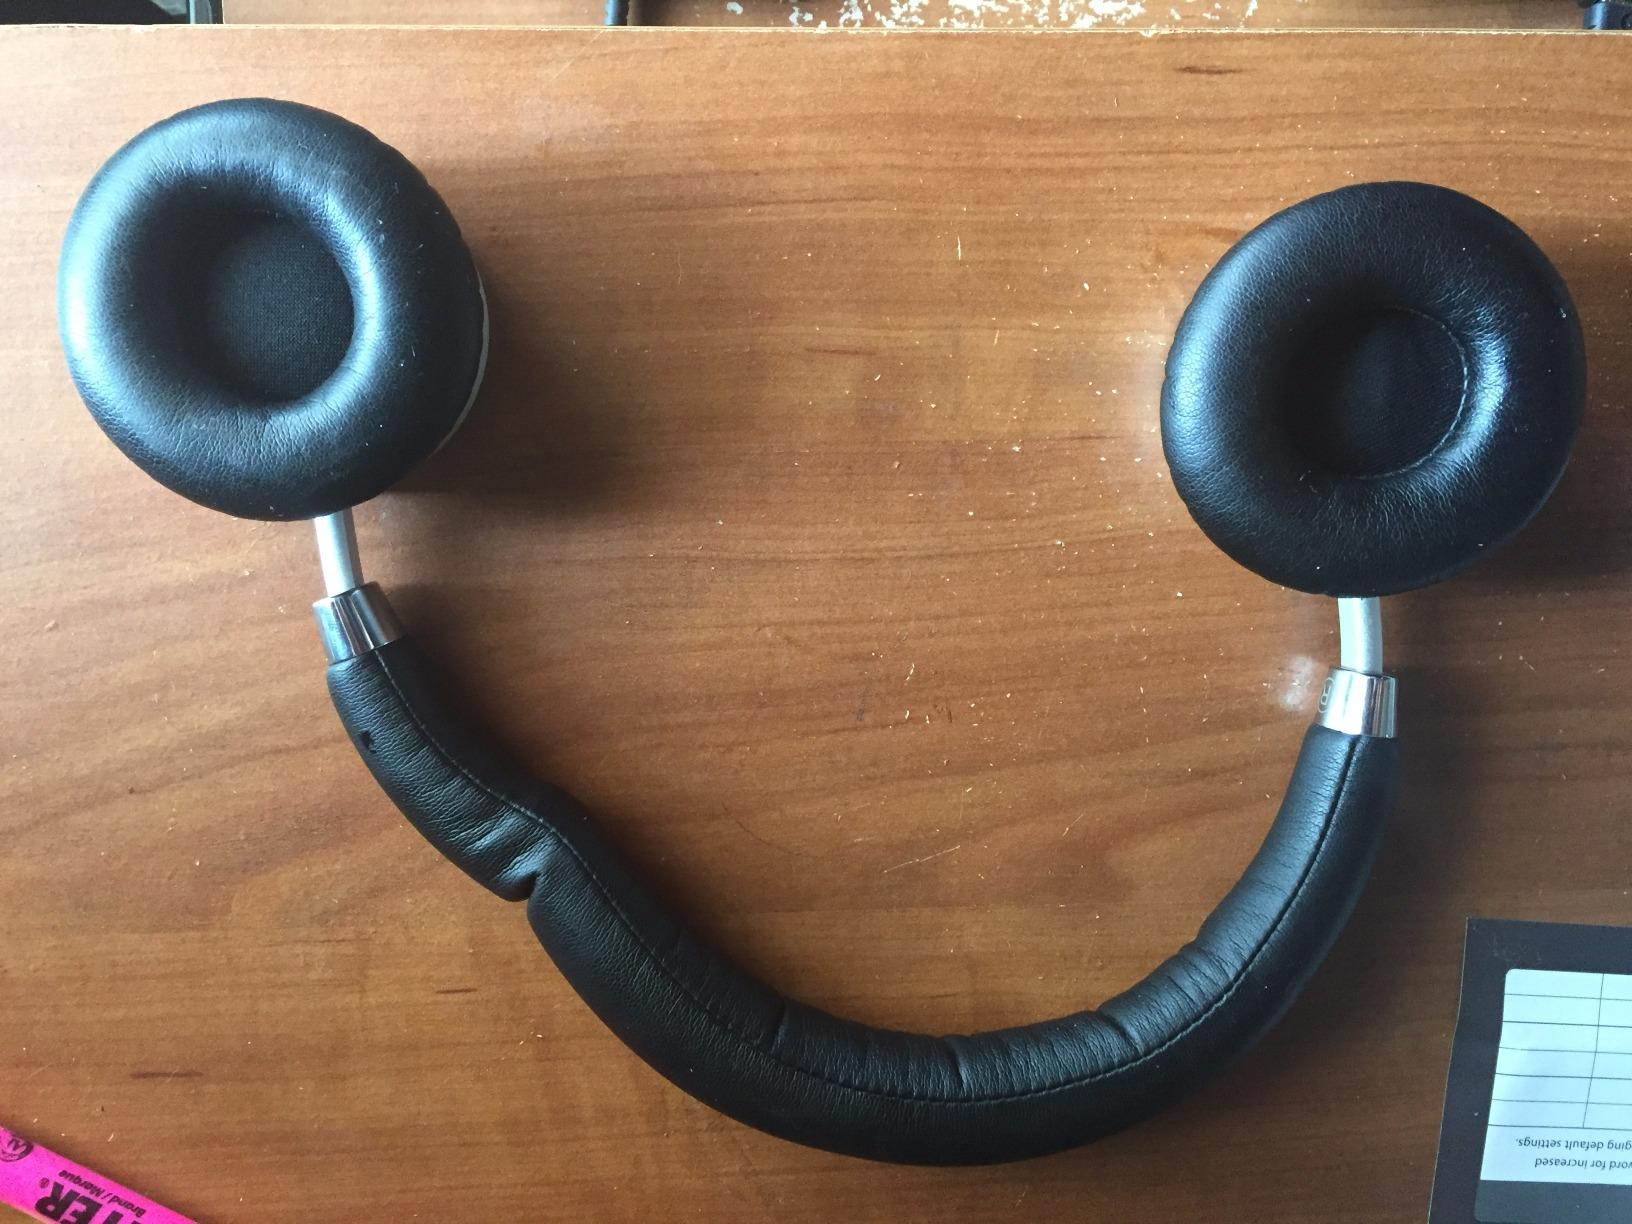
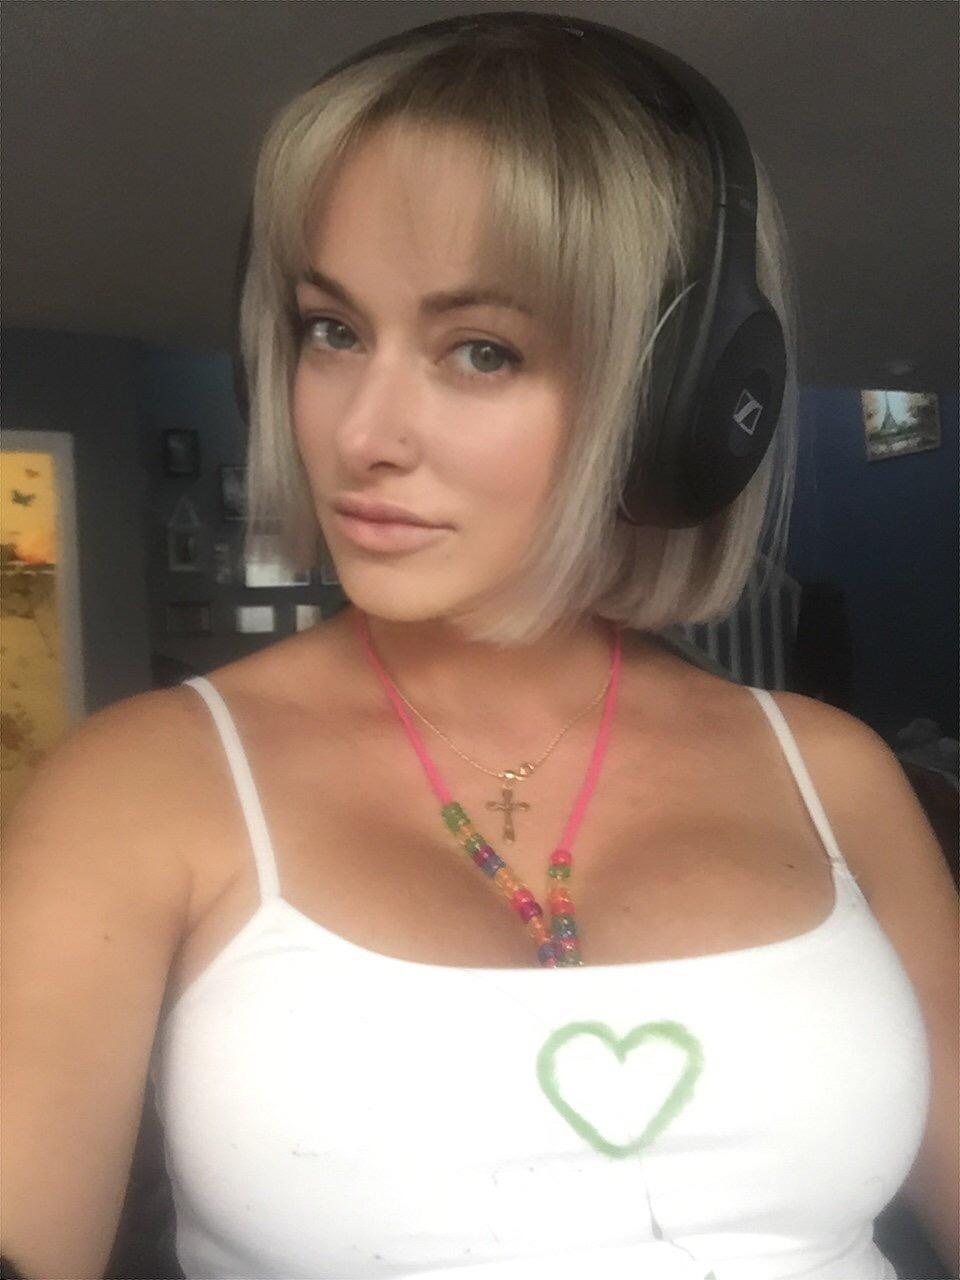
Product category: headphones
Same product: no